Optimus Prime

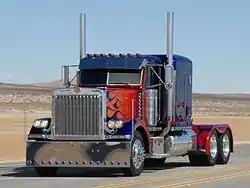
A Peterbilt 379 used in Transformers to portray Optimus Prime's alternate mode

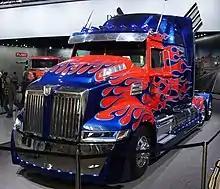
A Western Star 5700XE used in Transformers to portray Optimus Prime's alternate mode

In the non-canon movie "Transformers One" (2024), Optimus Prime's origin story as Orion Pax is covered, voiced by Chris Hemsworth. Orion is a mining robot without a Transformation Cog, and along with his best friend D-16, they work in the Energon mines. They secretly enter a race organized by Cybertron's leader, Sentinel Prime, but lose. While Sentinel is impressed by their stunt, a jealous racer drags them to garbage incineration, where they meet the eccentric B-127. The three discover a chip among the junk containing a distress message from Alpha Trion, one of the Primes, revealing coordinates to his location on the surface.